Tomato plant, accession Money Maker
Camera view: horizontal (90 deg, fisheye); turntable rotation: 60 degrees
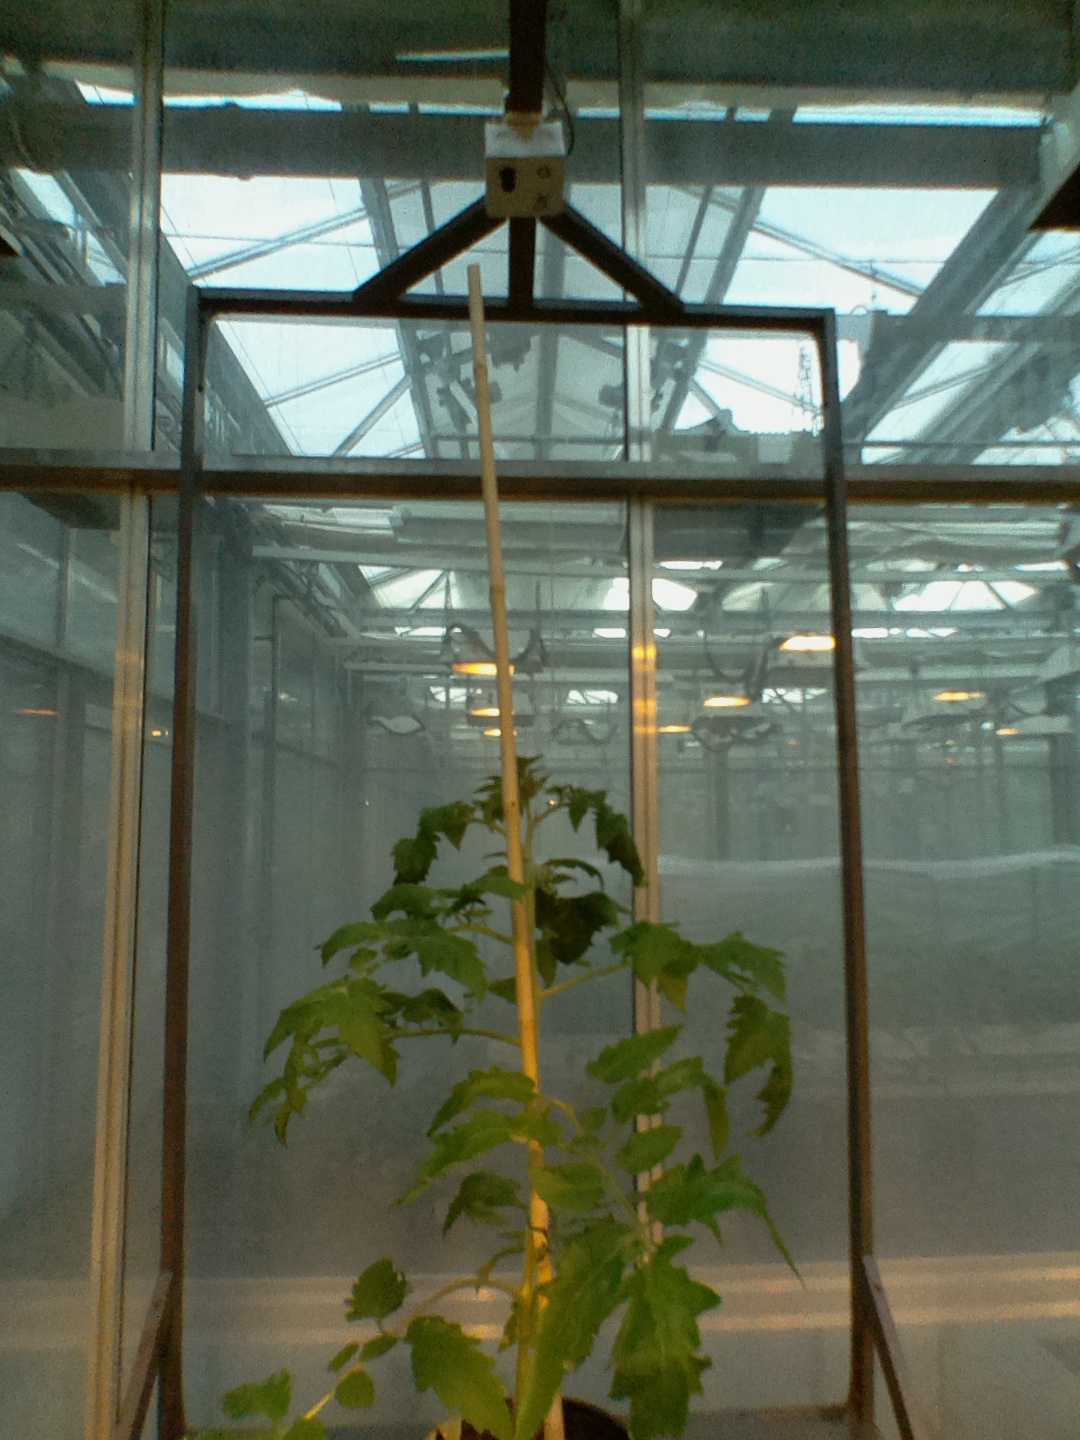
BBCH growth stage 60: First flowers open